Carrickgollogan

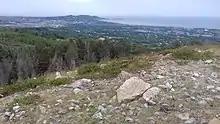
Viewing Dublin Bay to the east from the summit of Carrickgollogan hill

The author Weston St. John Joyce, writing in "The Neighbourhood of Dublin" (1912), described the vista as "a fine view is obtained of Bray, Howth, Dalkey, and Killiney, the vale of Shanganagh, and Bray Head and town. Between the observer and the sea will be seen Loughlinstown, looking very closely built from this point, like the towns of medieval times, which were built within as small an area as possible, so as to reduce the circuit of the enclosing wall. To the westward will be seen the wooded hill of Barnaslingan, forming the eastern side of the Scalp, beyond that the Two and Three Rock Mountains, and south of these the higher Wicklow hills – War Hill, Djouce, and Duff Hill".